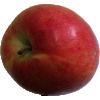
Label: Apple Crimson Snow 1